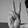
ASL letter: V